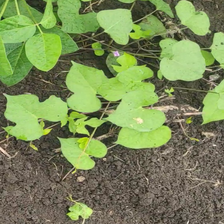
Weed species: Obscure_morning _glory(Ipomoea obscura)